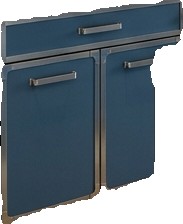
Surface category: cabinetry